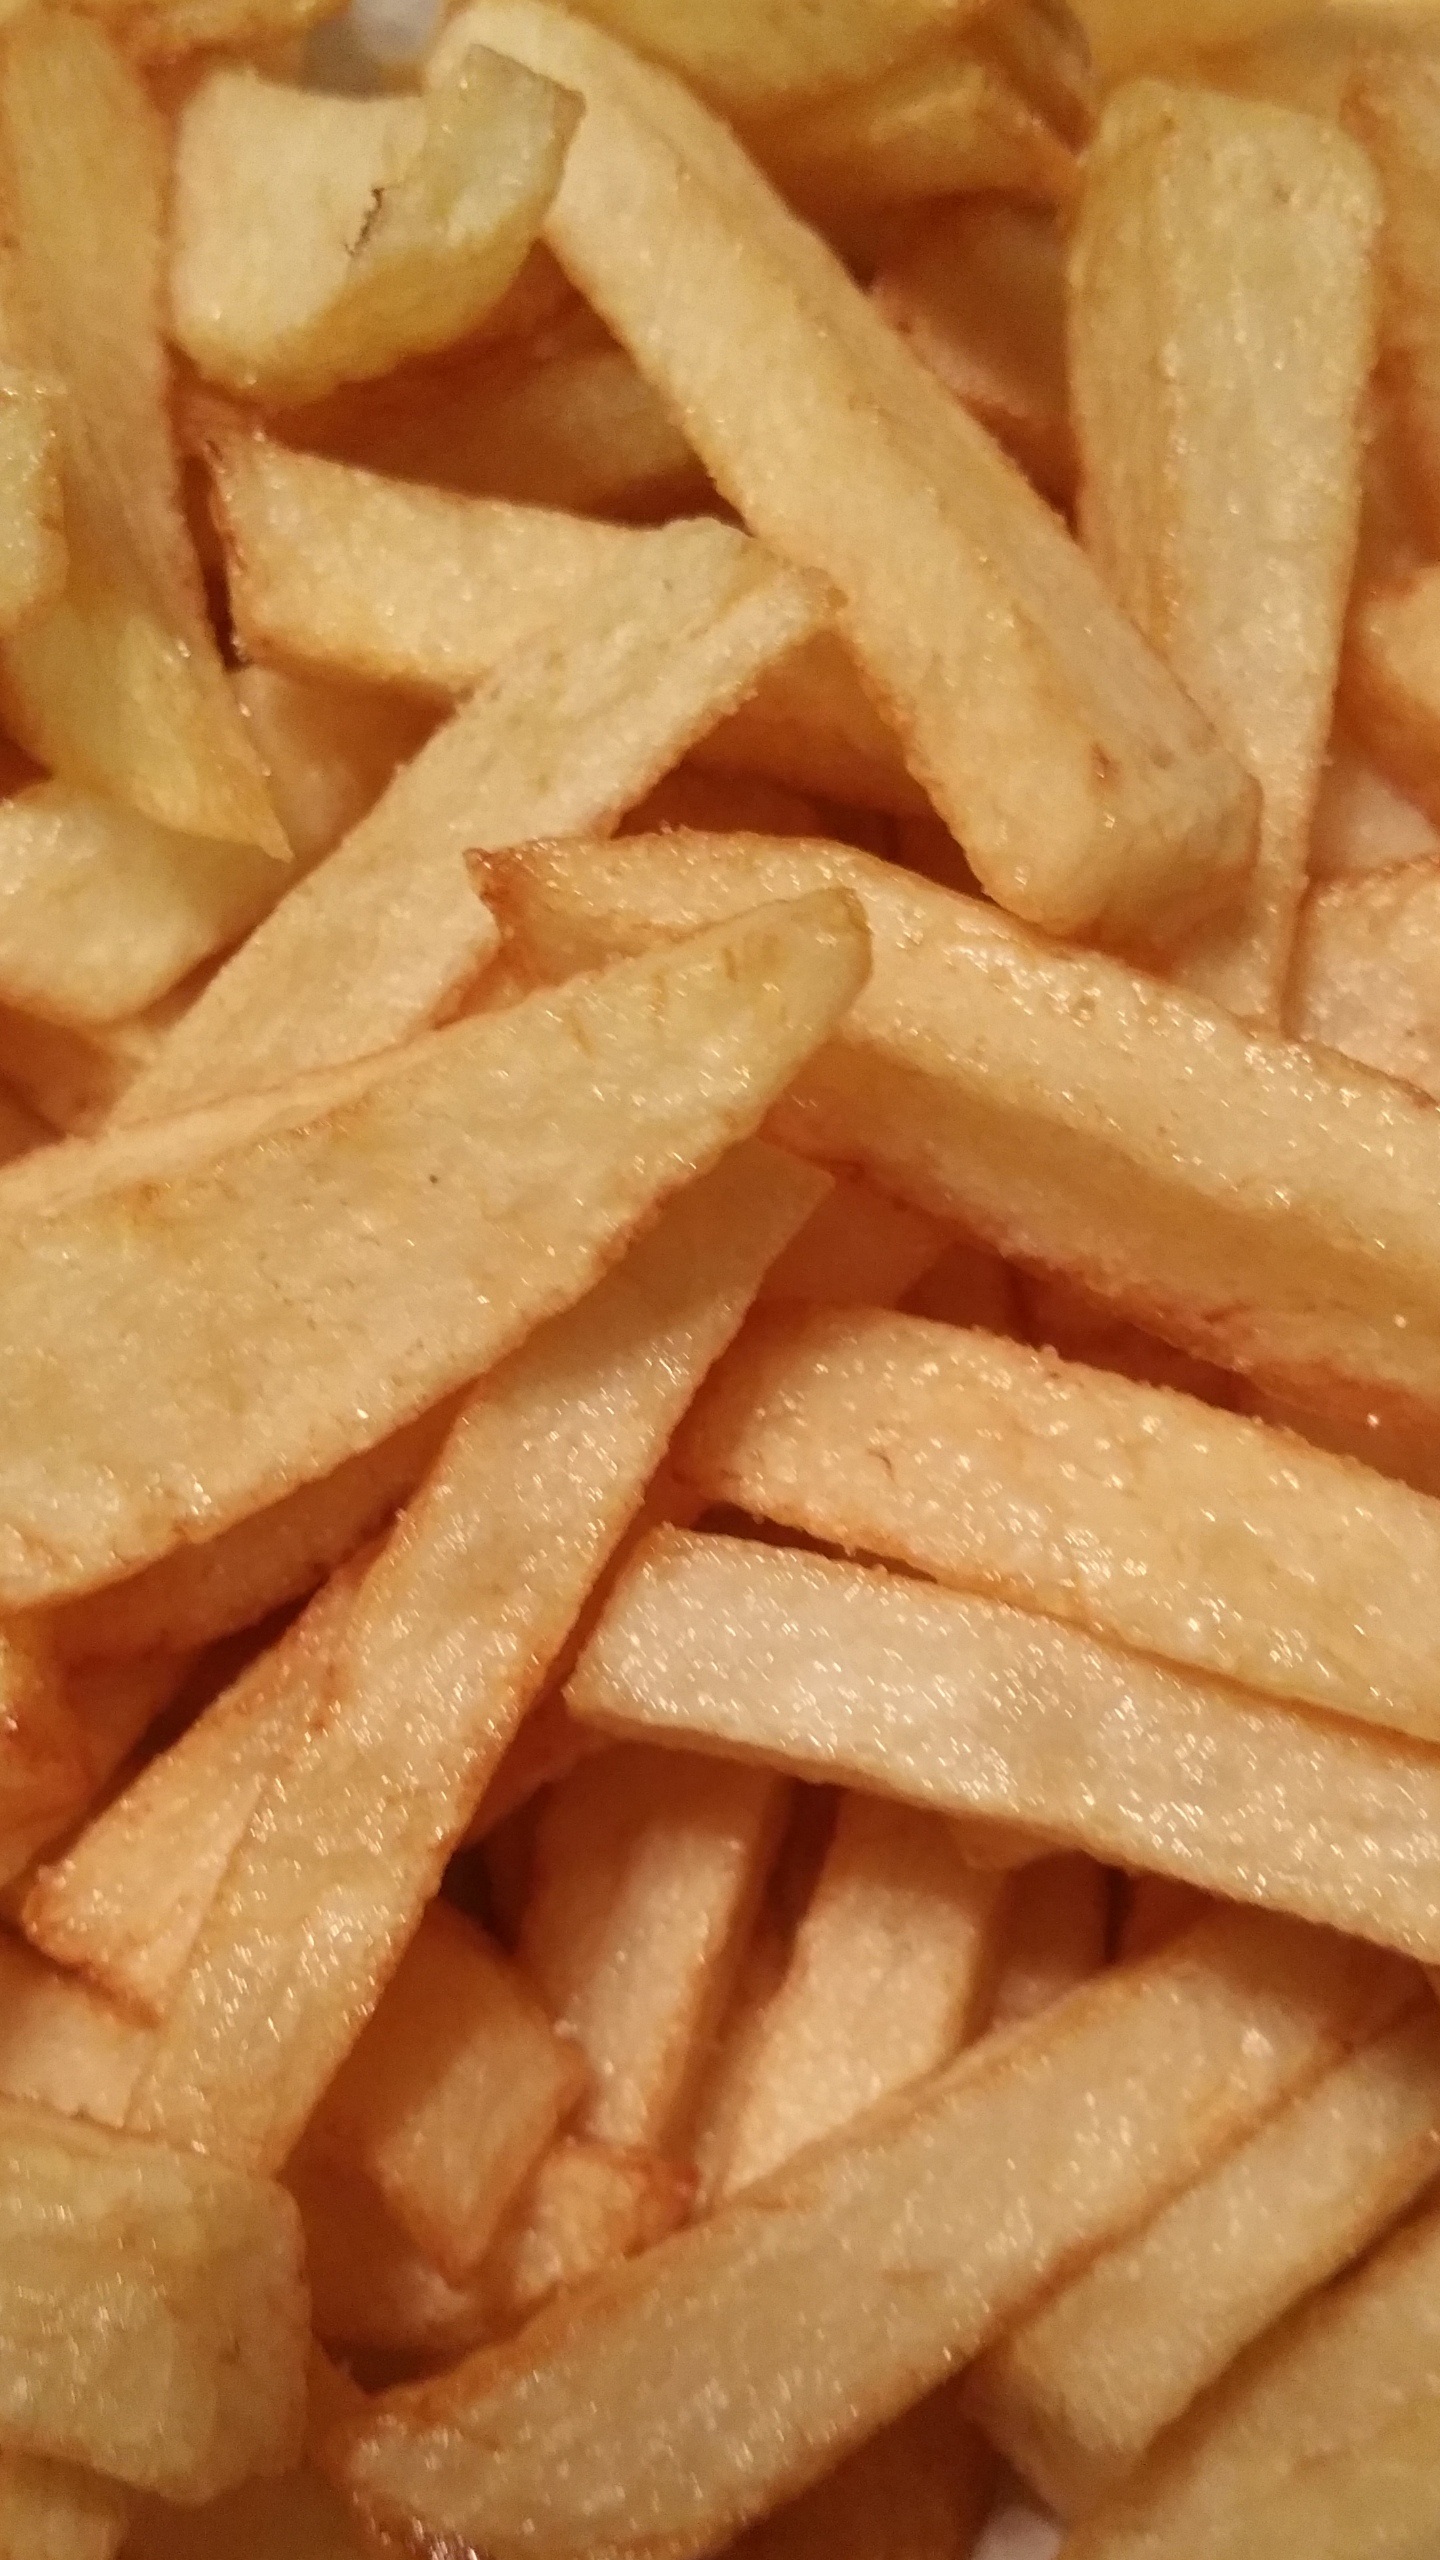
dish, food, produce, vegetable, fast food, fries, potatoes, chips, french fries, unhealthy, junk food, side dish, fatty, take away, snack food